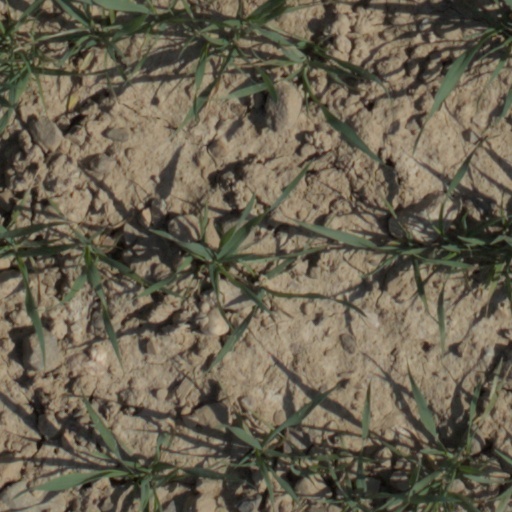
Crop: wheat